Moalboal

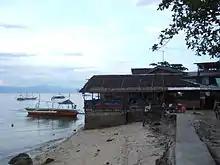
Panagsama Beach

During the Spanish era, the church and state were unified, which meant that the formation of a parish required the combined authority of both the bishop and the provincial governor. This authority was decreed by the Royal Order of July 31, 1874, which became effective in the Philippines from June 2, 1886, and was later revised by the Royal Decree of July 10, 1894. As a result of this arrangement, parishes in Cebu, including the town of Moalboal, were established by local religious authorities.